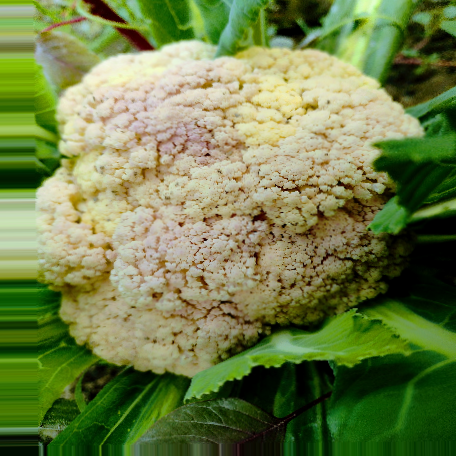
Label: Bacterial spot rot